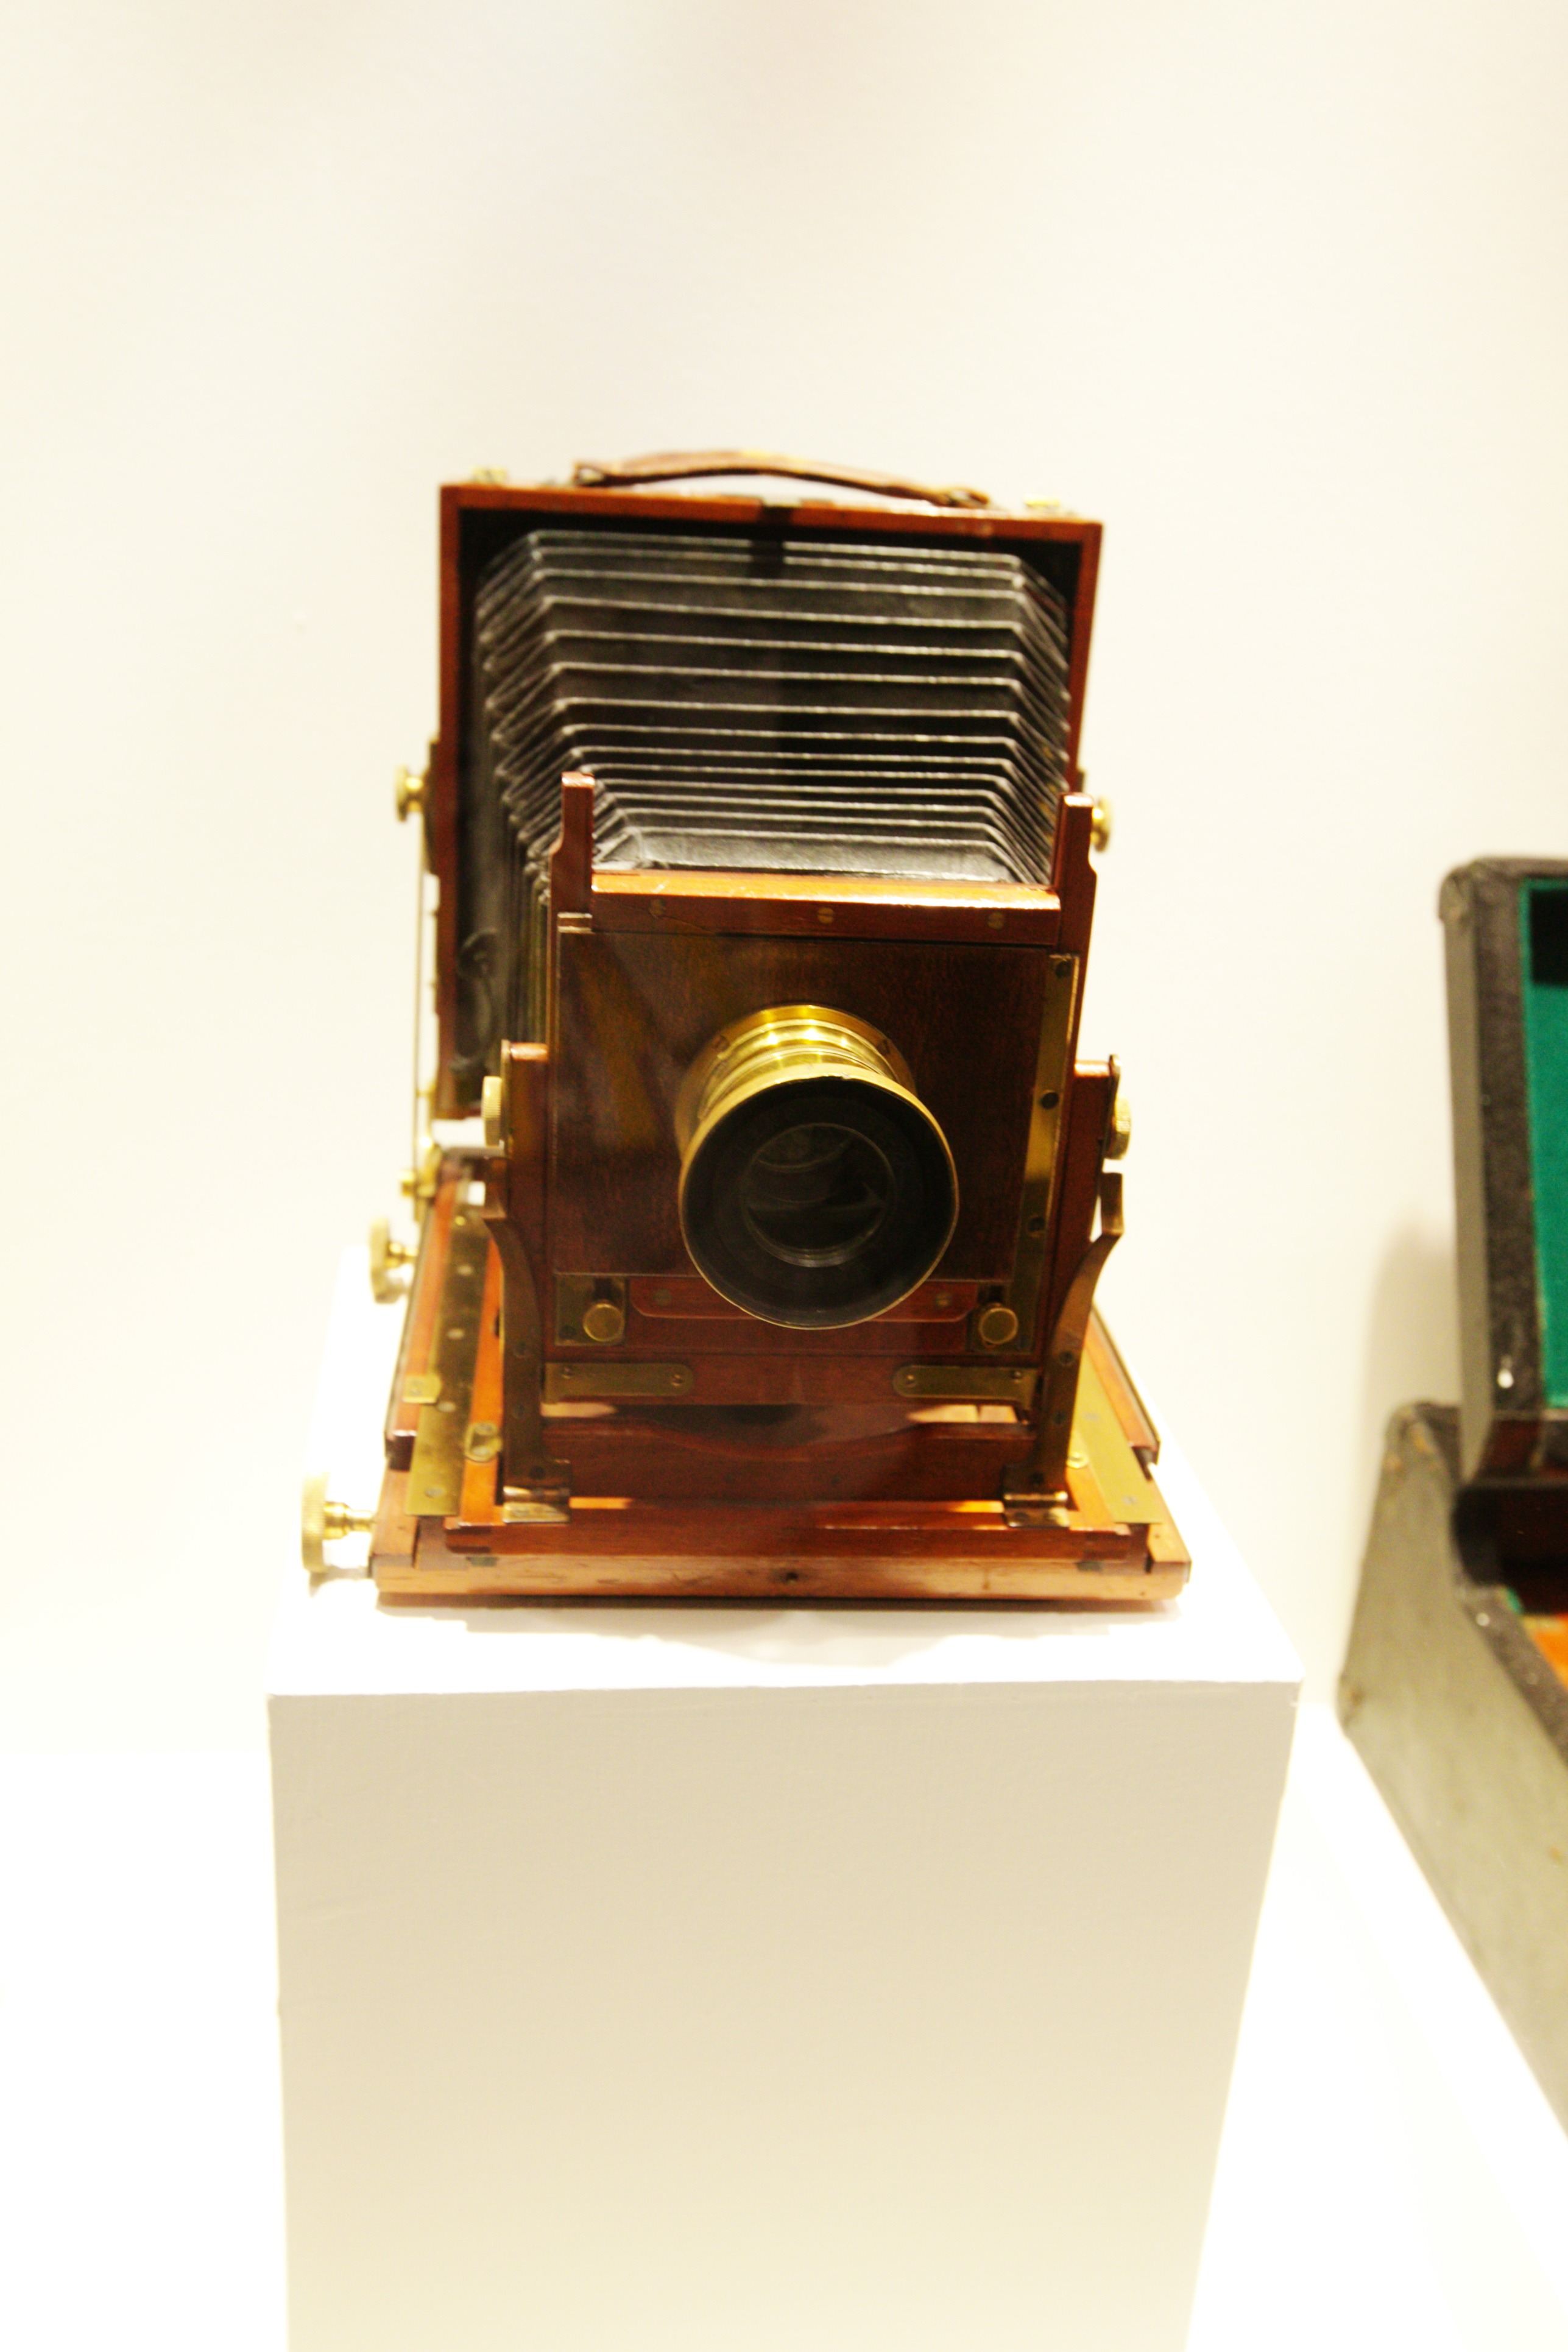
technology, camera, antique, electronic device, personal computer hardware, old stuff